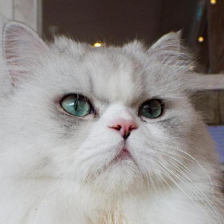
Label: animals